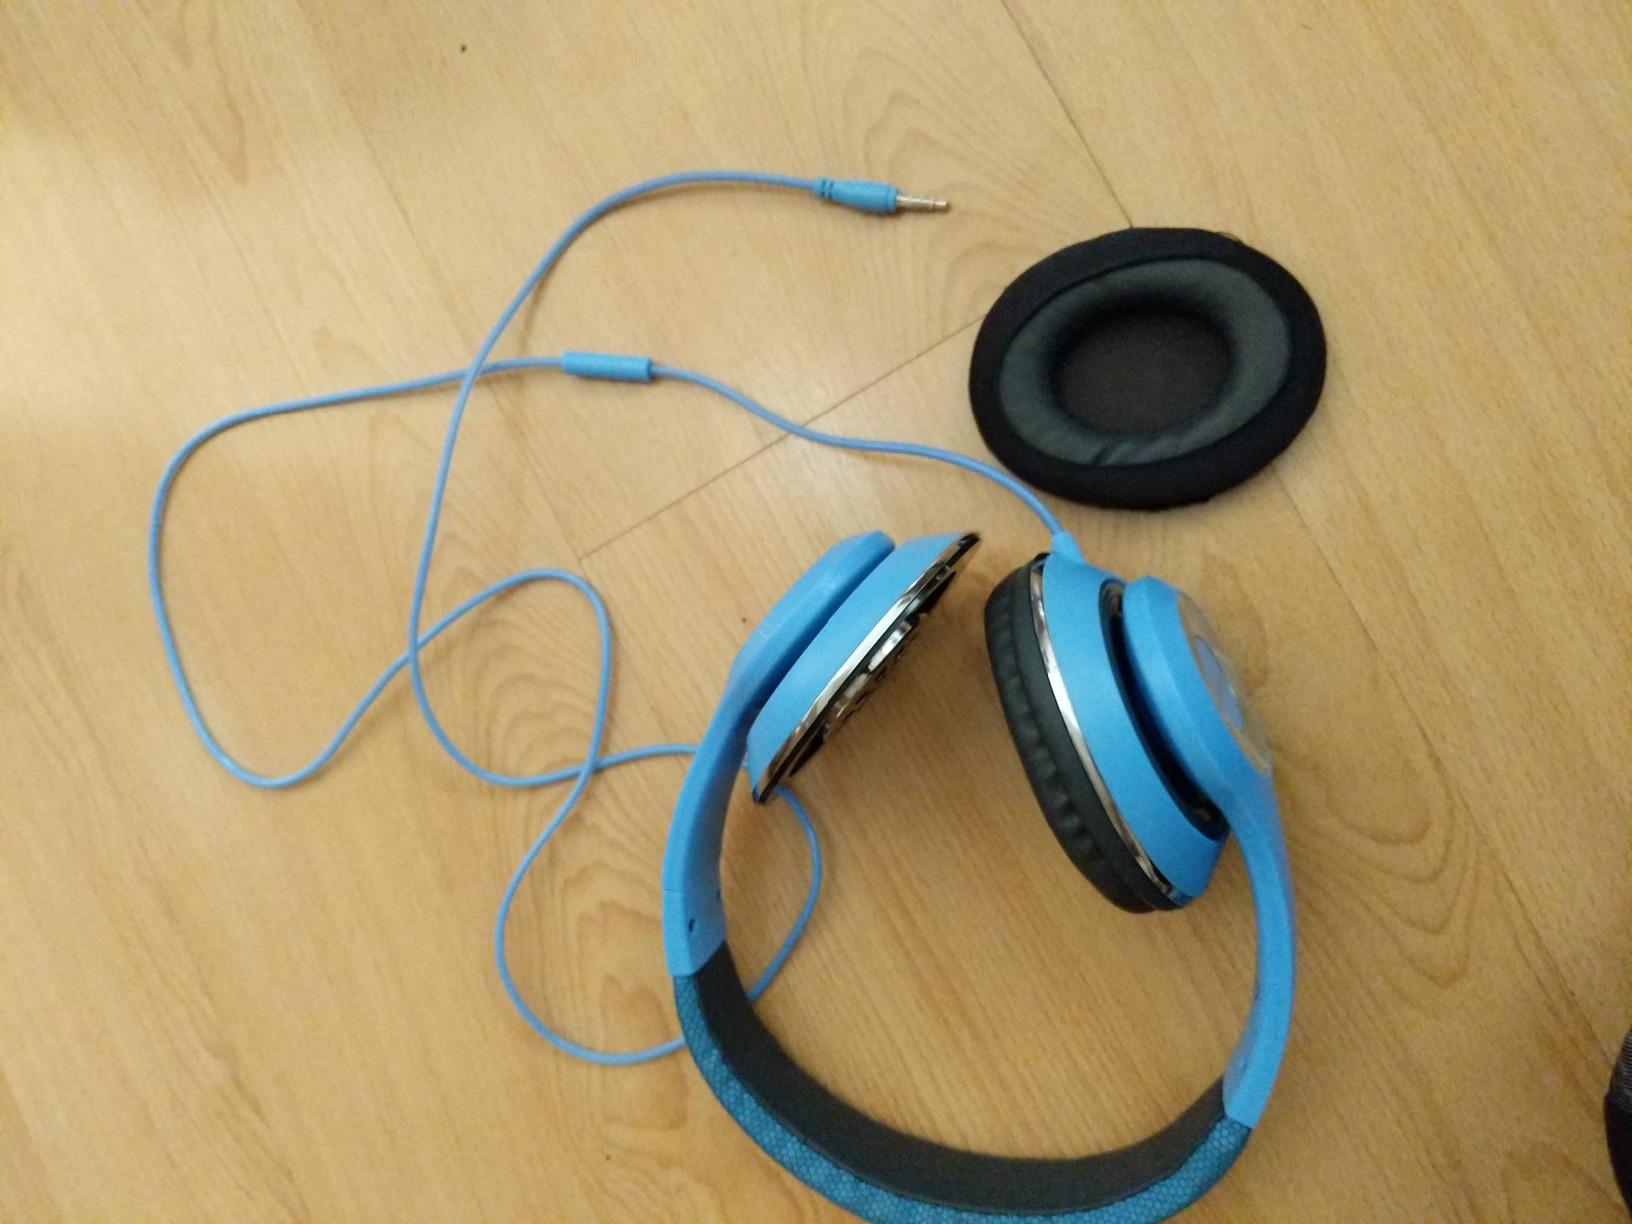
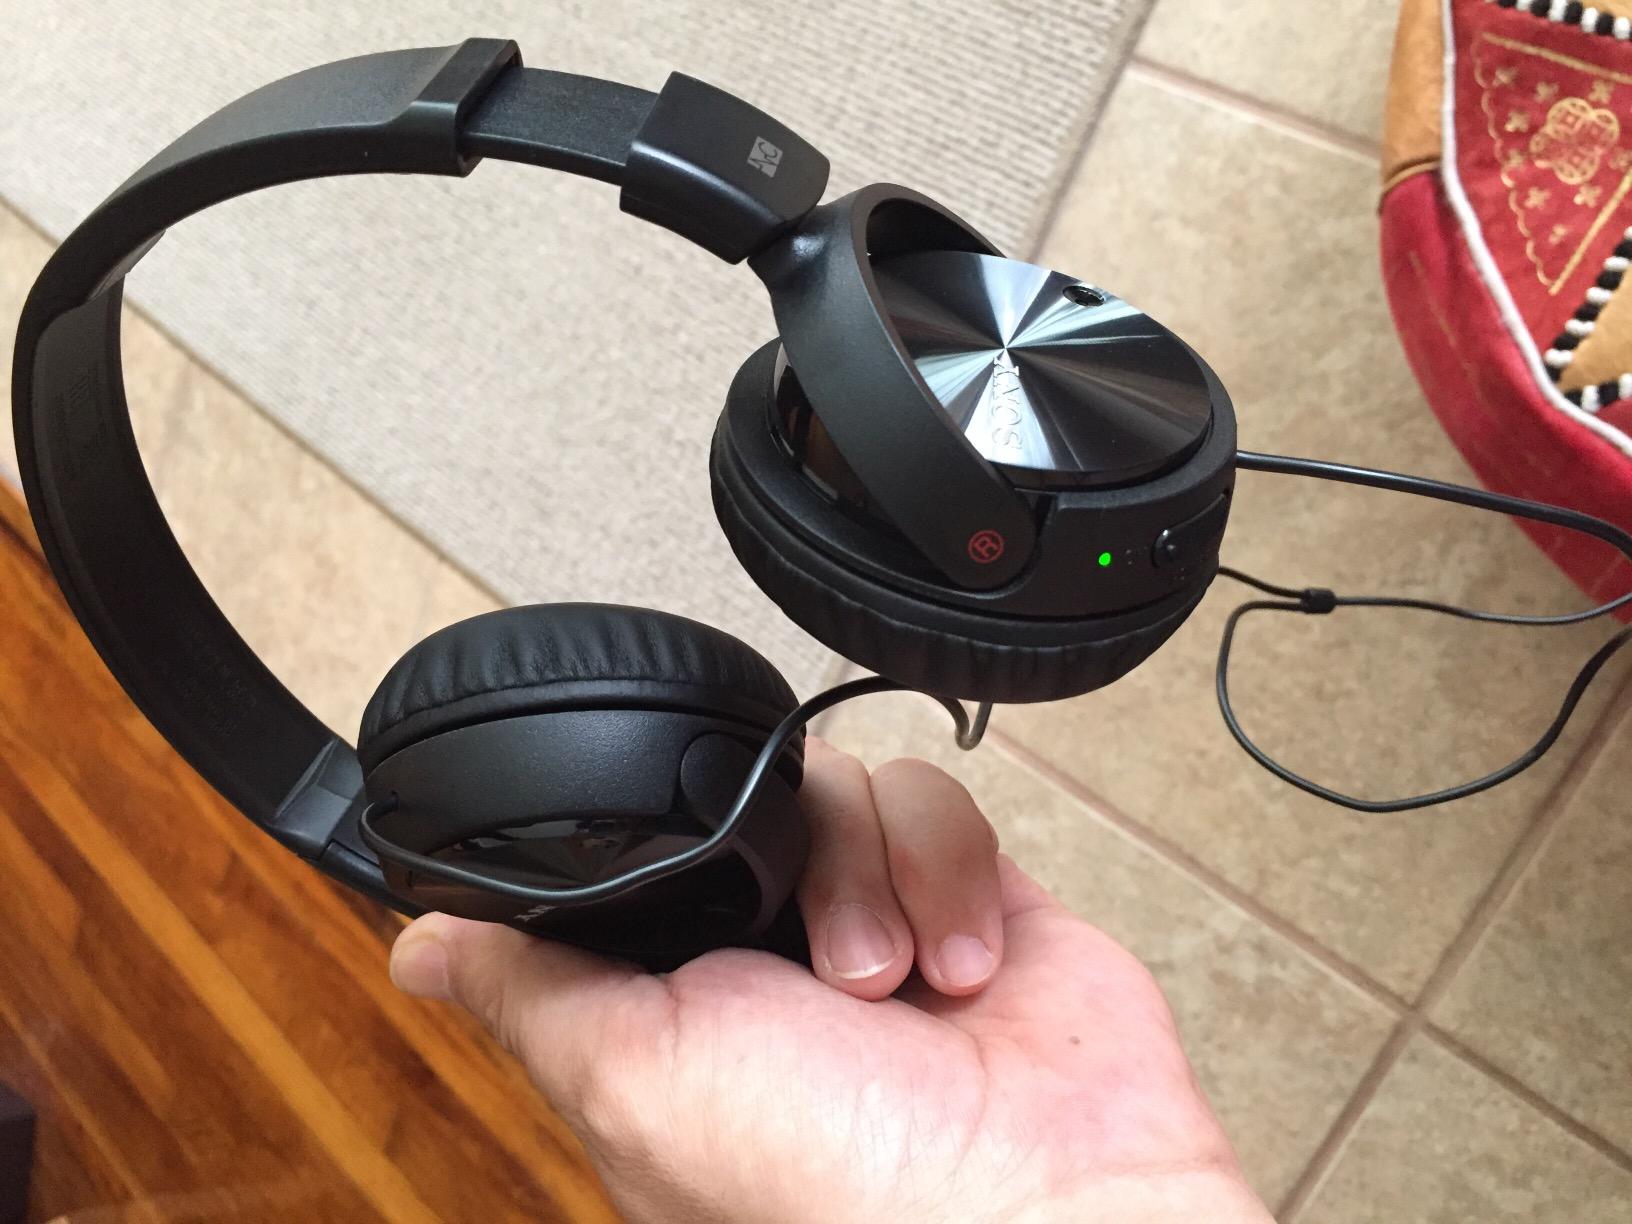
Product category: headphones
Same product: no